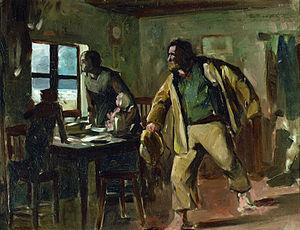
Oscar Gustaf Björck est un peintre suédois. Il a également été professeur à l’Académie royale des arts de Suède.